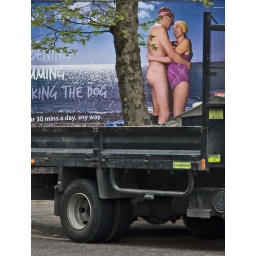
[A truck in front of a tree in front of a poster for the British Heart Foundation]